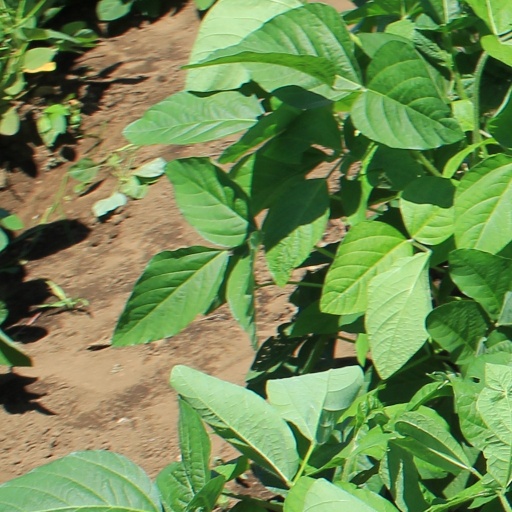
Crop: soybean